Mjölnir

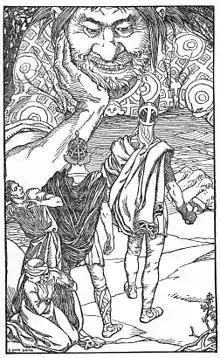
Þjálfi and Röskva turn away in fear as Thor and Loki face the immense jötunn Skrymir in an illustration (1902) by Elmer Boyd Smith.

The gods meet together in counsel (see Thing (assembly)) and discuss how to get the hammer back. The god Heimdallr proposes that Thor put on a bridal head-dress and wear Brísingamen as if he were Freyja. Thor initially rejects the proposal, but Loki convinces him that if he doesn't, the jötnar in Jötunheim who stole his hammer will soon call Asgard their home. The gods dress Thor in bridal gear, Loki dresses as "Freyja's" maid to accompany him, and the two drive Thor's goat-led wagon to Jötunheimr, producing flames and splitting mountains along the way.